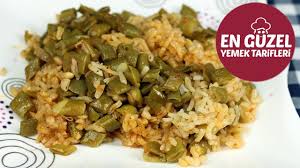
Yemek: taze_fasulye